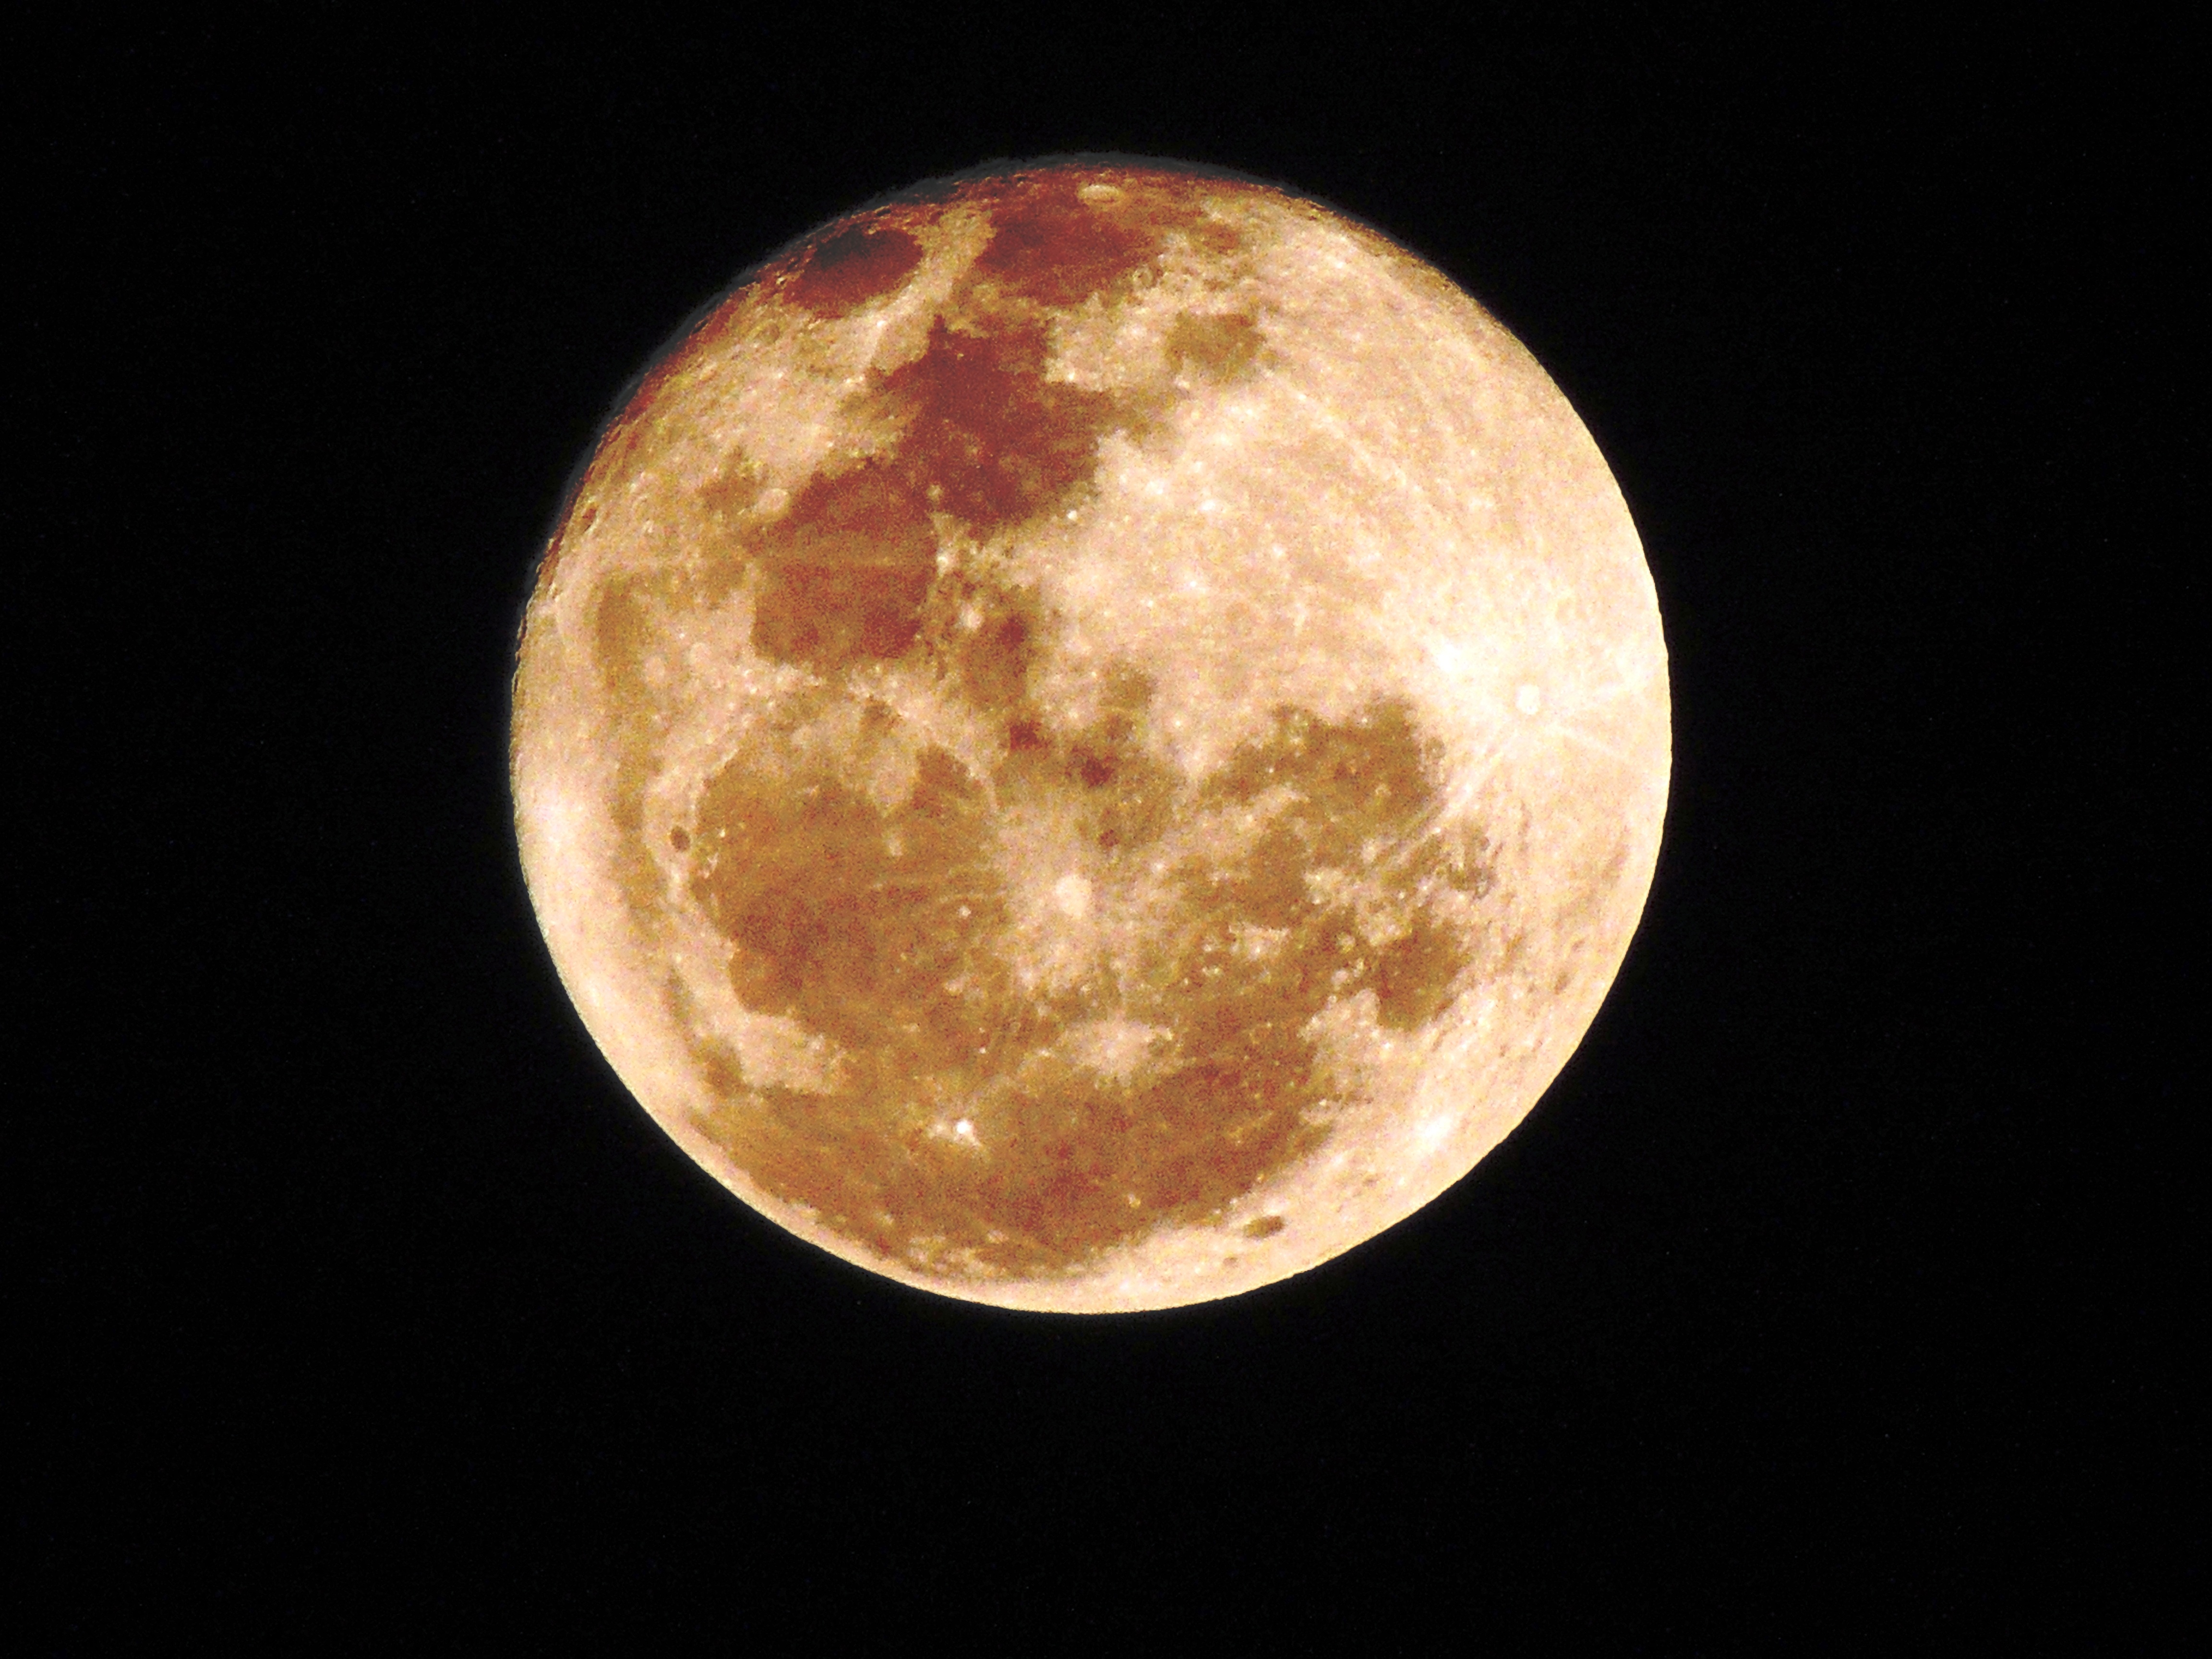
night, atmosphere, dark, moon, full moon, circle, astrology, full, astronomy, deep, scene, astronomical object, celestial event